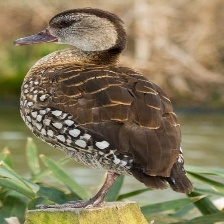
Species: SPOTTED WHISTLING DUCK
Scientific name: DENDROCYGNA GUTTATA
ImageNet parent category: drake